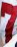
Number: 7